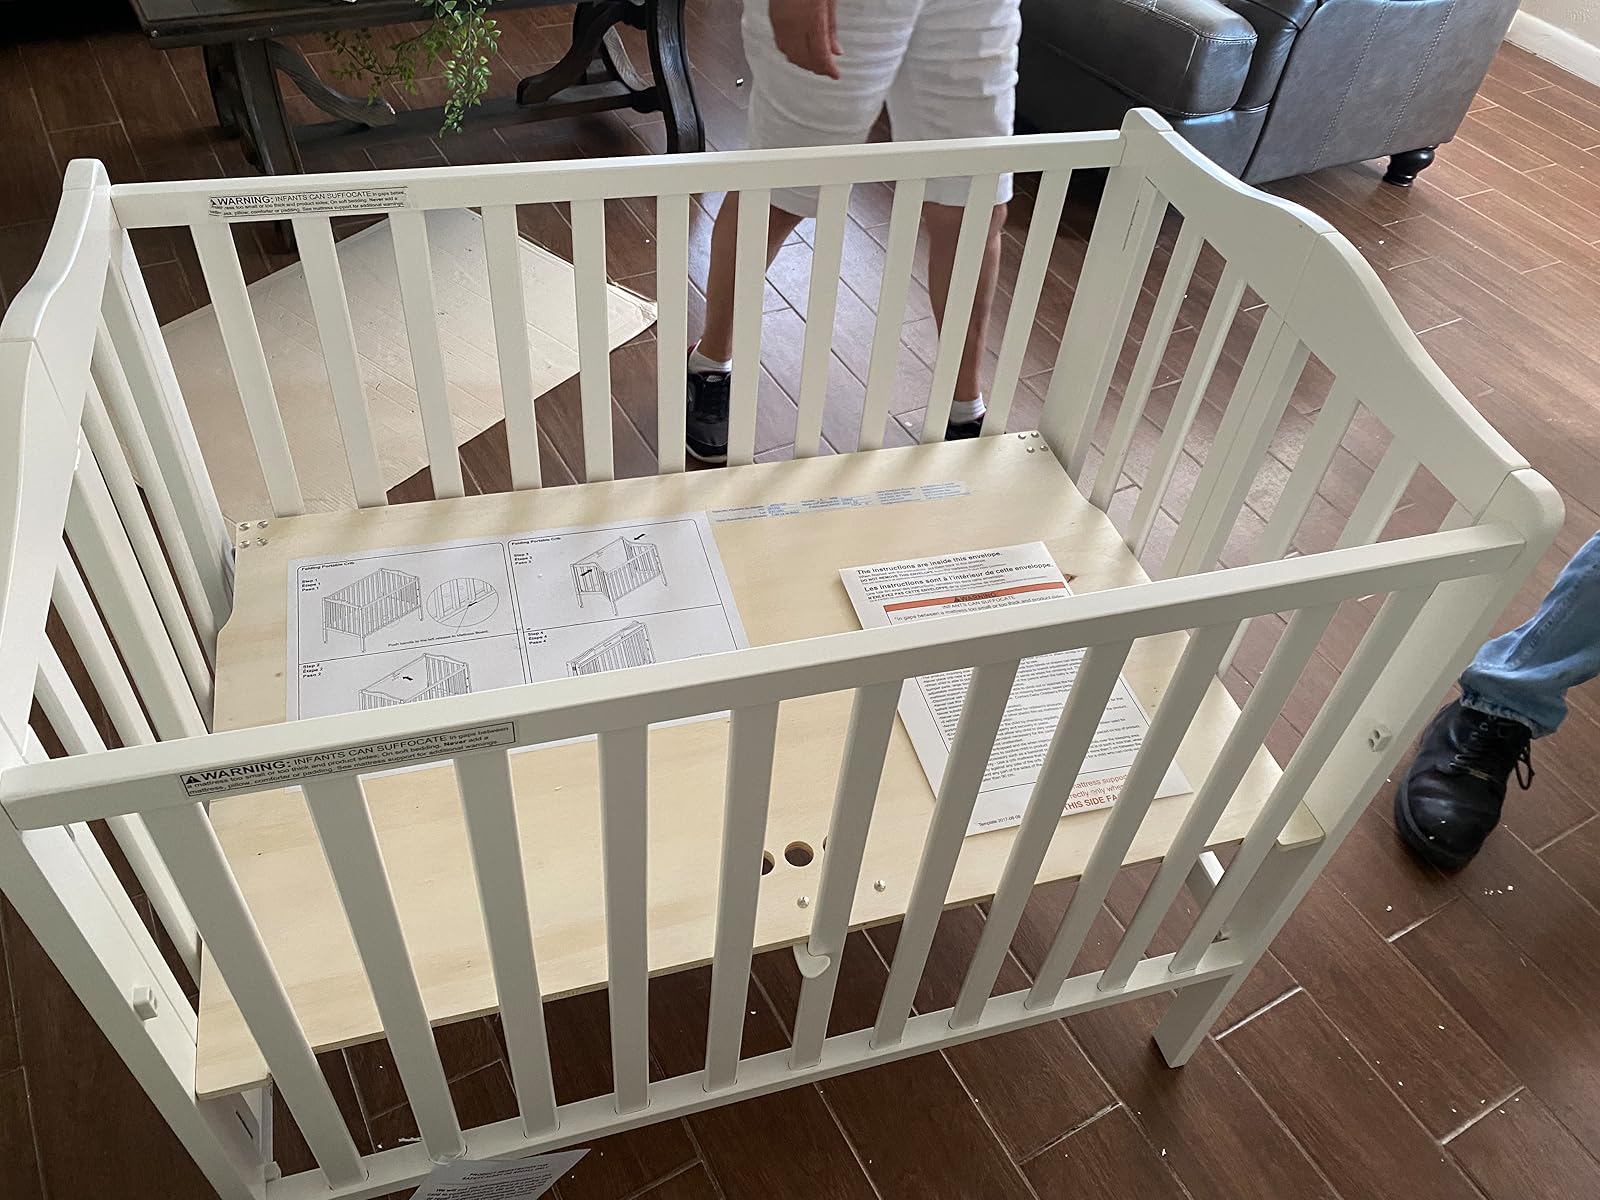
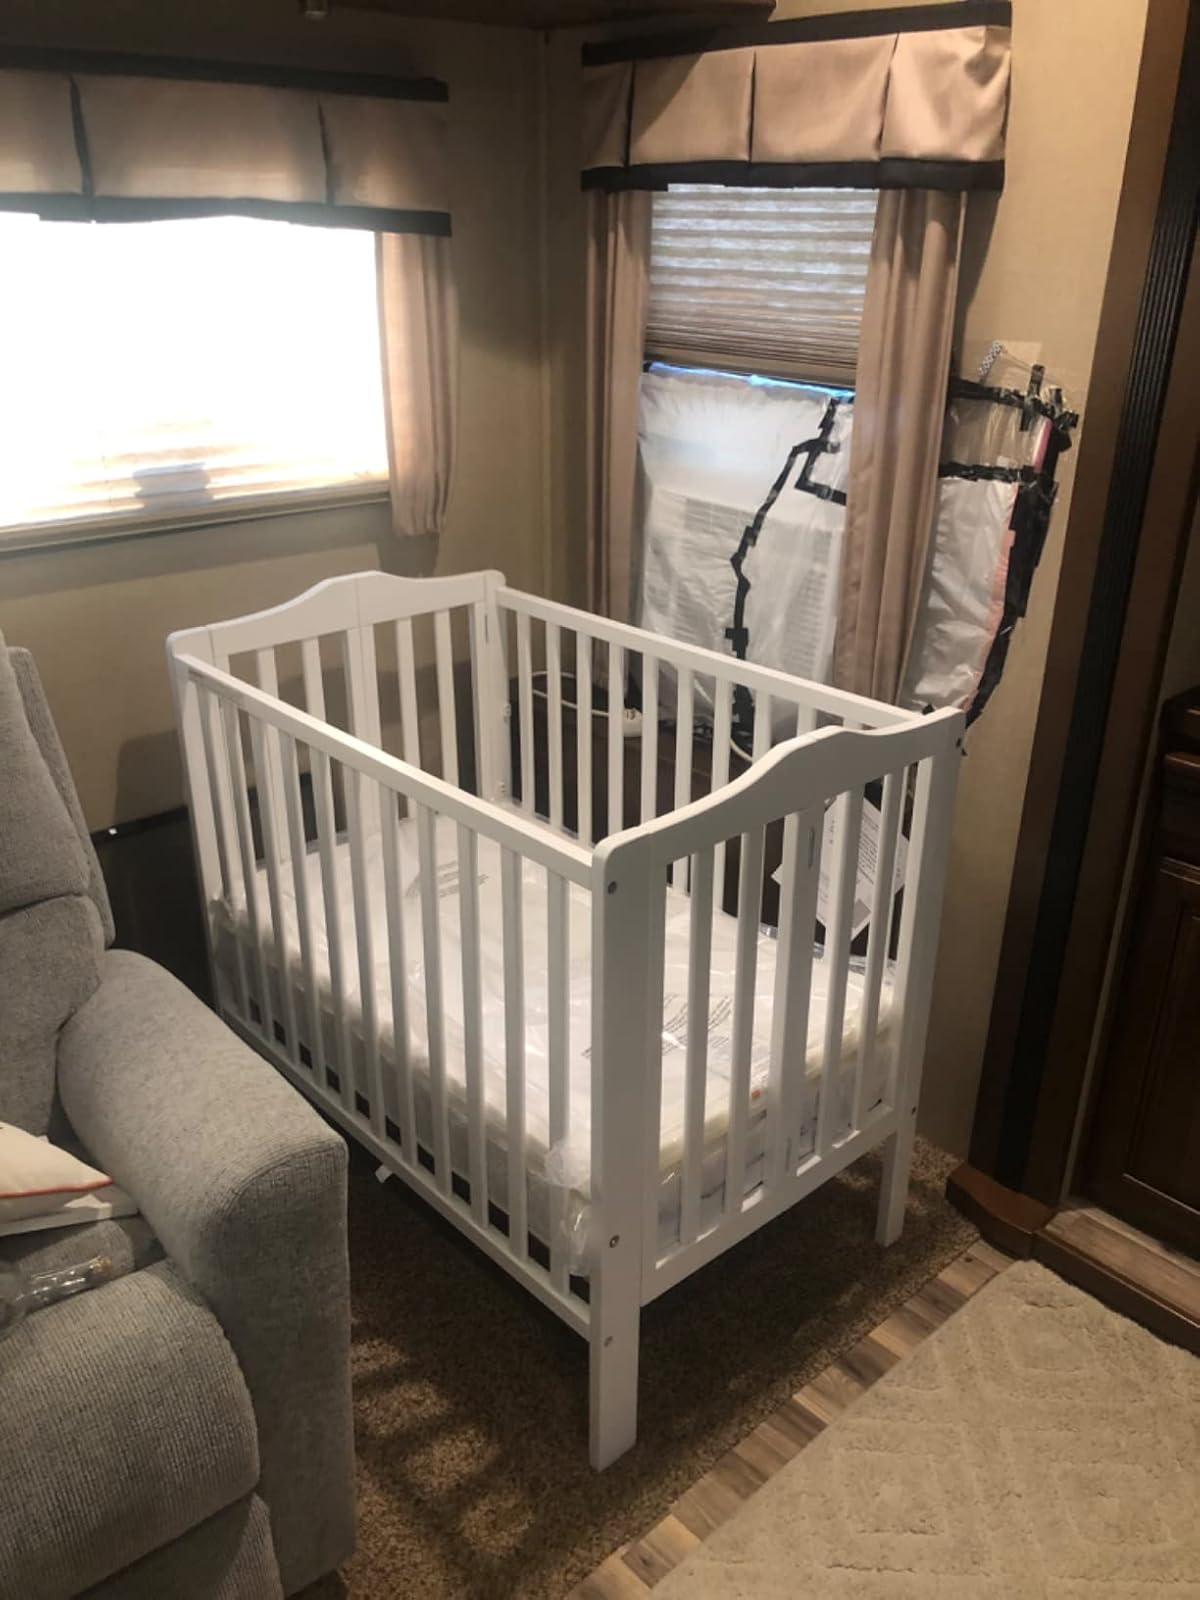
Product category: products_crib
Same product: yes